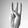
ASL letter: W